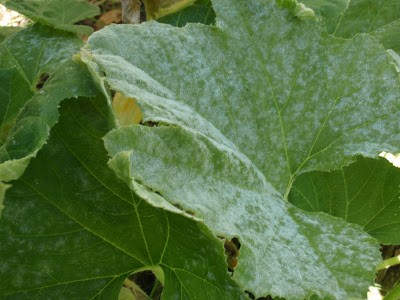
Labels: Squash Powdery mildew leaf